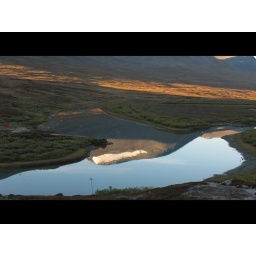
De berg weerspiegeld in het water van de AliseatnuThe mountain reflected in the water of the Aliseatnu